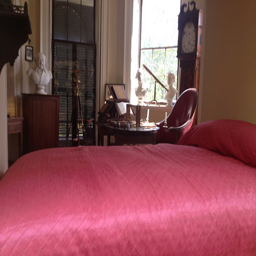
there is a bed made that has a red comforter
Pink covered bed and table in crowded bedroom.
a bed room with a neatly made bed
a bed sits next to a table and a chair
A bedroom with a bed made up in a red comforter